Piazza della Libertà, Florence

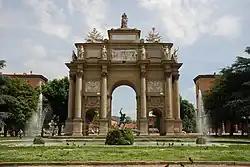
The square

Piazza della Libertà is the northernmost point of the historic centre of Florence, Italy. It was built in the 19th century during the works to produce the Viali di Circonvallazione around the city. It hosts Triumphal Arch of the Lorraine and, in winter, an ice rink for skating.